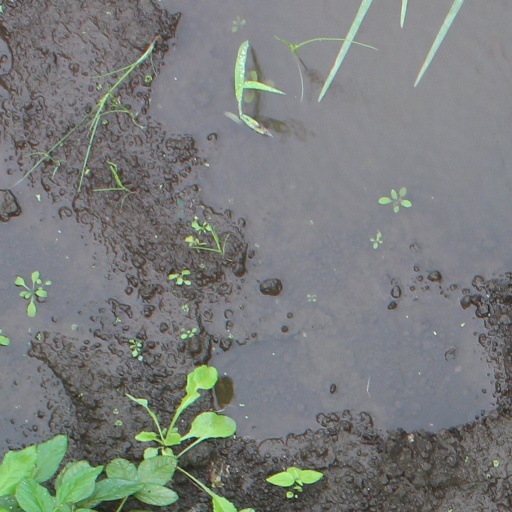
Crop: soybean